Chicana feminism

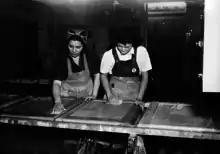
Mexican American women working at Friedrich Air Conditioning (1942)

Prior to the late 1940s, Mexican American children often grew up in segregated "colonias" in company towns for the agricultural industry. Mexican children, especially of darker skin, were only allowed by the U.S. government to attend segregated "Mexican schools." While white schools taught academic preparation, girls at "Mexican schools" were only permitted to be taught homemaking and sewing, while boys were taught gardening and bootmaking. This maintained class and income divisions. "De jure" racial segregation was overturned in 1947 with Mendez vs. Westminster, yet segregation still continued in practice in many areas because of continuing racist attitudes and anti-Mexican sentiment.